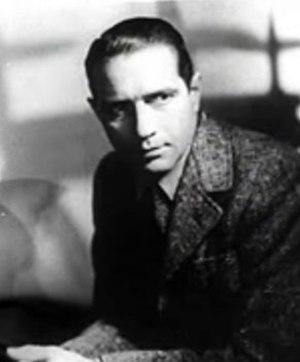
The Casino Murder Case est un film américain d'Edwin L. Marin, sorti en 1935, d'après le roman de S.S. Van Dine.
Donald Cook est un acteur américain. Il est le premier acteur à avoir interprété le célèbre détective Ellery Queen au grand écran, en 1935.